Arthur L. Todd

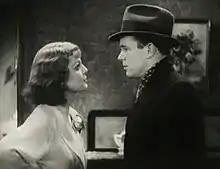
Arthur L. Todd

Arthur L. Todd (February 12, 1895, in New Jersey – August 28, 1942, in Oceanside, New York) was an American cinematographer whose work included "Hot Saturday" (1932), "I've Got Your Number" (1934) and "You're in the Army Now" (1941).